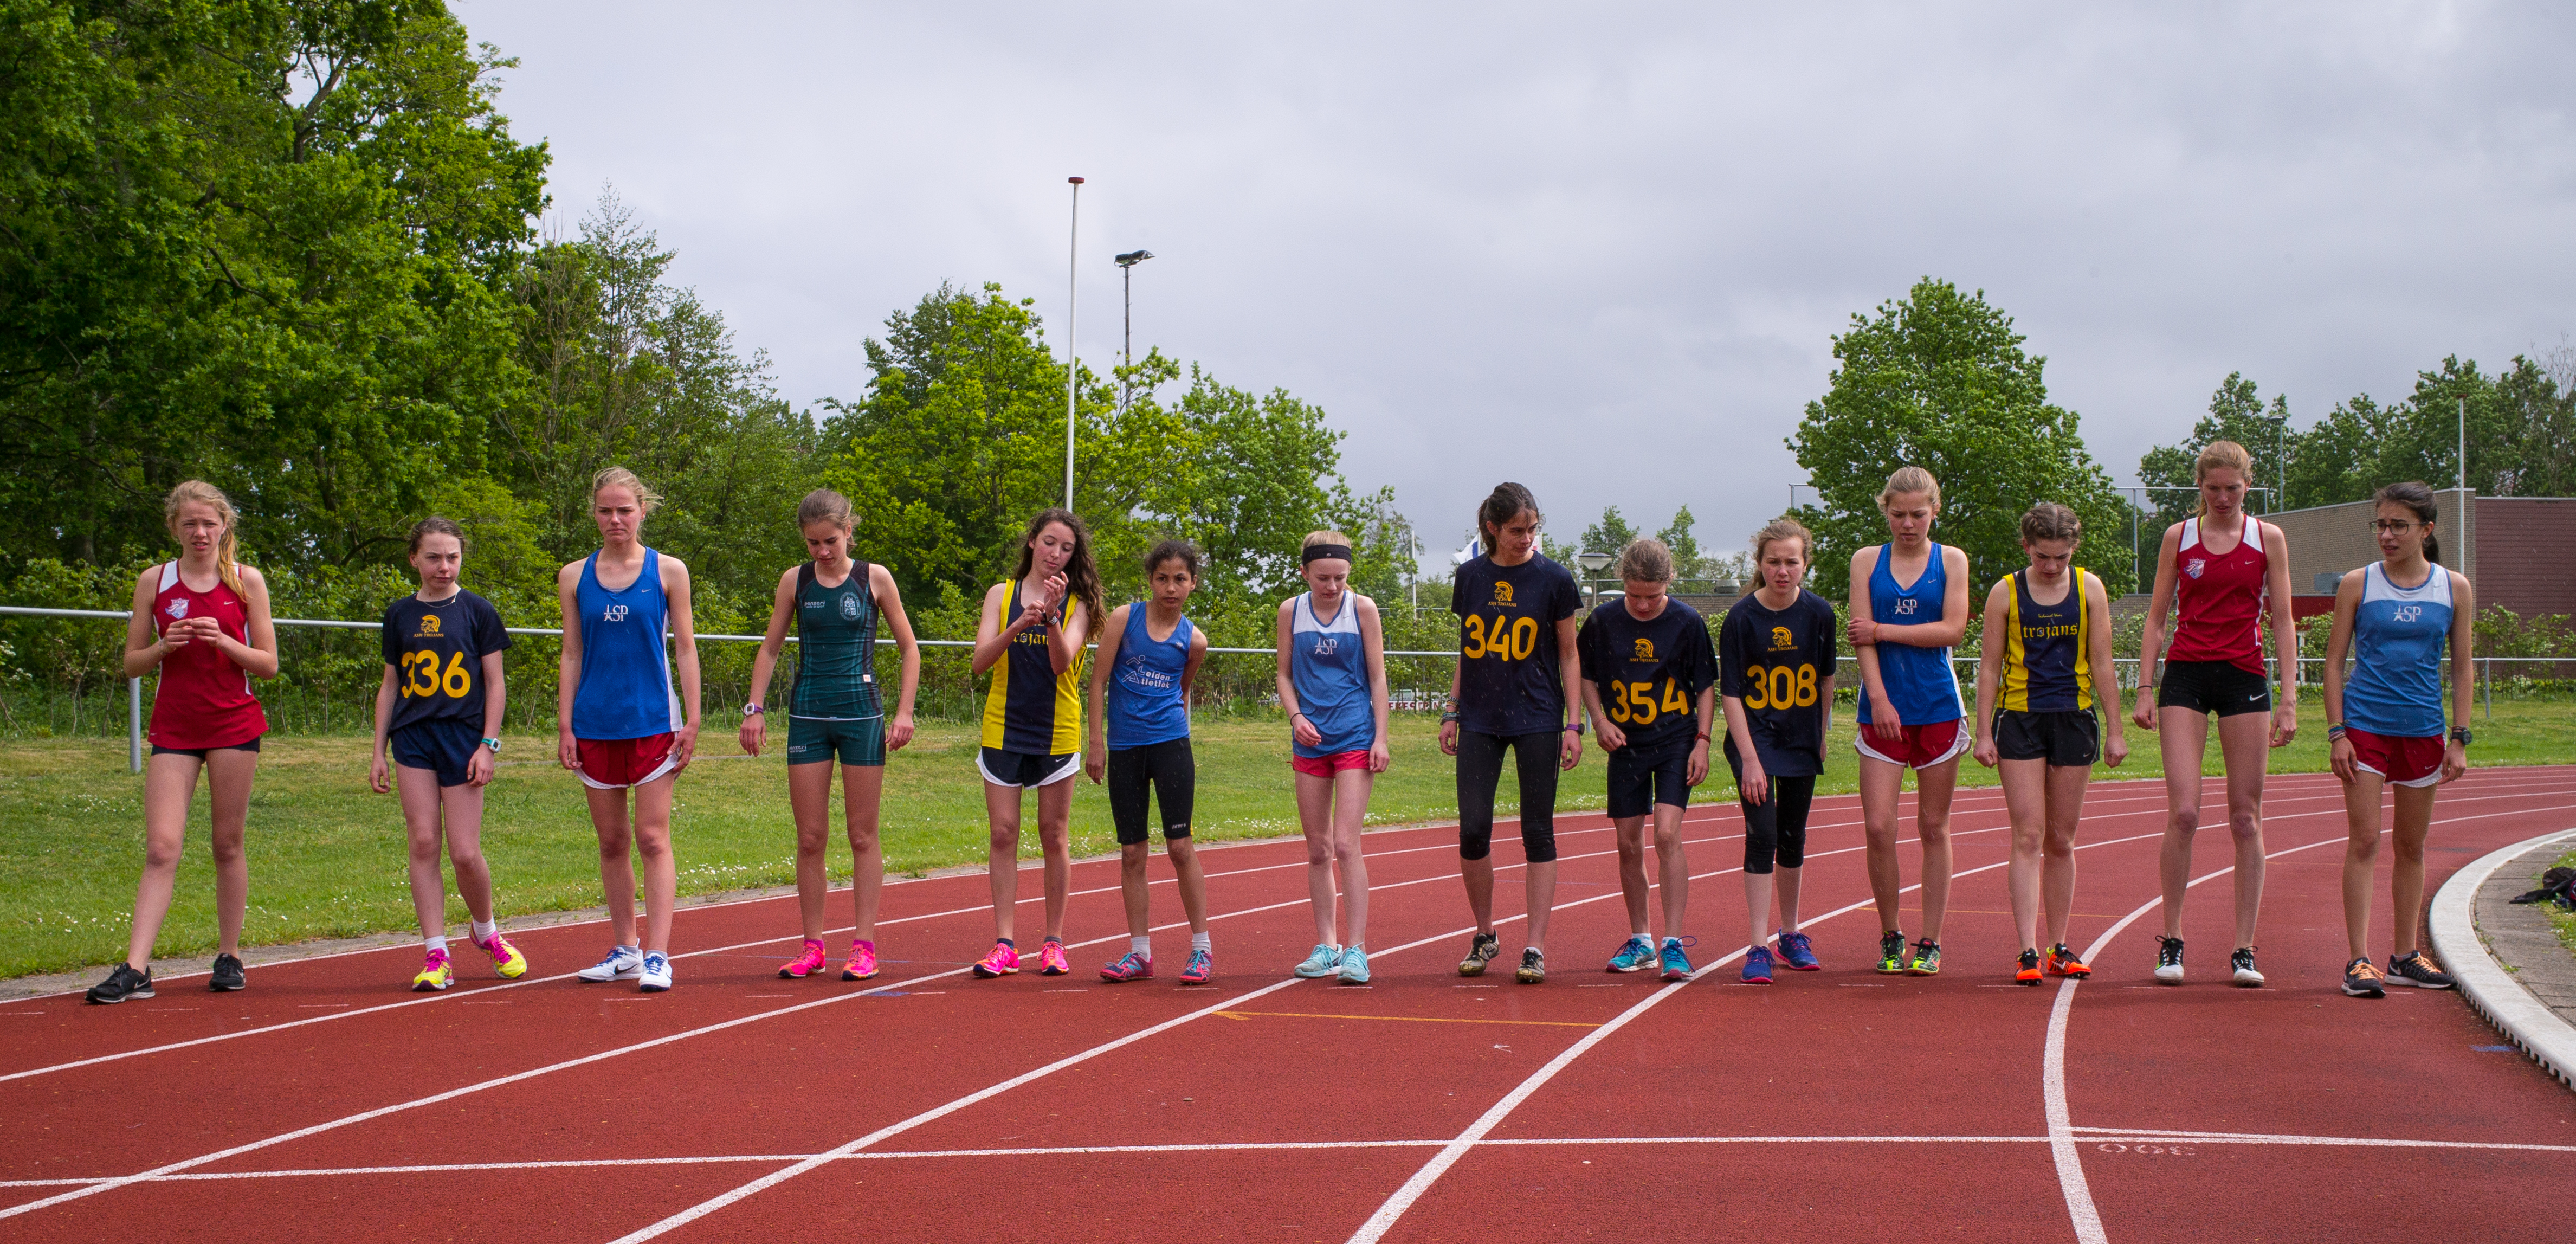
running, sports, athletics, sprint, physical exercise, human action, duathlon, heptathlon, middle distance running, 800 metres, 4 100 metres relay